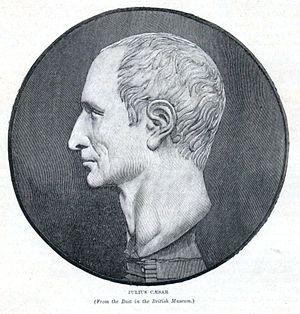
La République romaine est la phase de la civilisation de la Rome antique qui commence en 509 av. J.-C., à la chute de la royauté dont le dernier représentant, Tarquin le Superbe, un Étrusque, est chassé du pouvoir par l'aristocratie patricienne qui profite de l'affaiblissement de l'Étrurie. La République romaine prend fin entre 44 av. J.-C., avec l'assassinat de Jules César, et 27 av. J.-C., au moment où Octave reçoit le titre d'Auguste. L'année 31 av. J.-C., celle de la bataille d'Actium, qui oppose Octave à Marc Antoine, est aussi une date clé avec le dernier affrontement entre deux magistrats de la République romaine, et le début d'une ère où les terres romaines seront dominées par un seul homme : celui que l'on appellera le princeps, ou « empereur ».